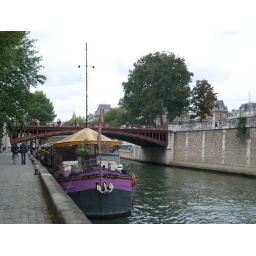
Purple boat Six Huit in river Seine at Montebello Quay.